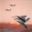
Label: airplane